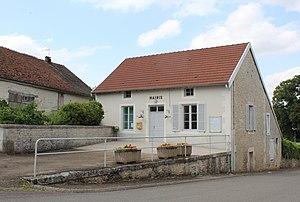
La Mairie
Lachapelle-en-Blaisy est une commune française située dans le département de la Haute-Marne, en région Grand Est.